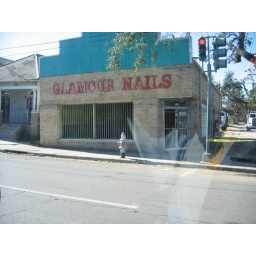
Note water line, near top of shop window